List of The Young and the Restless characters introduced in the 2000s

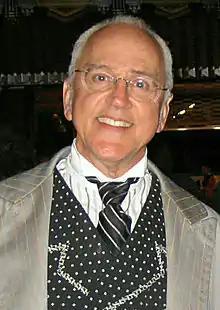
John Rubinstein played a big part in the baby switch

Dr. Taylor found out that Ashley had miscarried the child (due to Adam haunting her, which caused her to fall down the staircase). Adam wouldn't let Dr. Taylor tell her, however he was insisting on letting Ashley know. Adam revealed his (then believed to be deceased) girlfriend, Skye Lockhart and told Dr. Taylor that Skye wrote about being molested by him, Dr. Taylor. Adam used this to blackmail Dr. Taylor into keeping Ashley's miscarriage a secret. Together with Adam, they convince Ashley she is pregnant, and she suffers from a hysterical pregnancy.